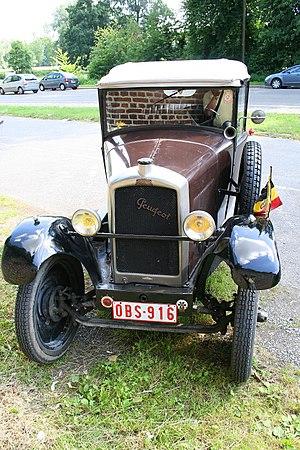
Peugeot 190 S cabriolet photographiée sur le parking du domaine provincial d'Opheylissem (Belgique).